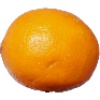
Label: Lemon Meyer 1